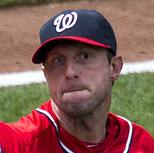
Age: 30